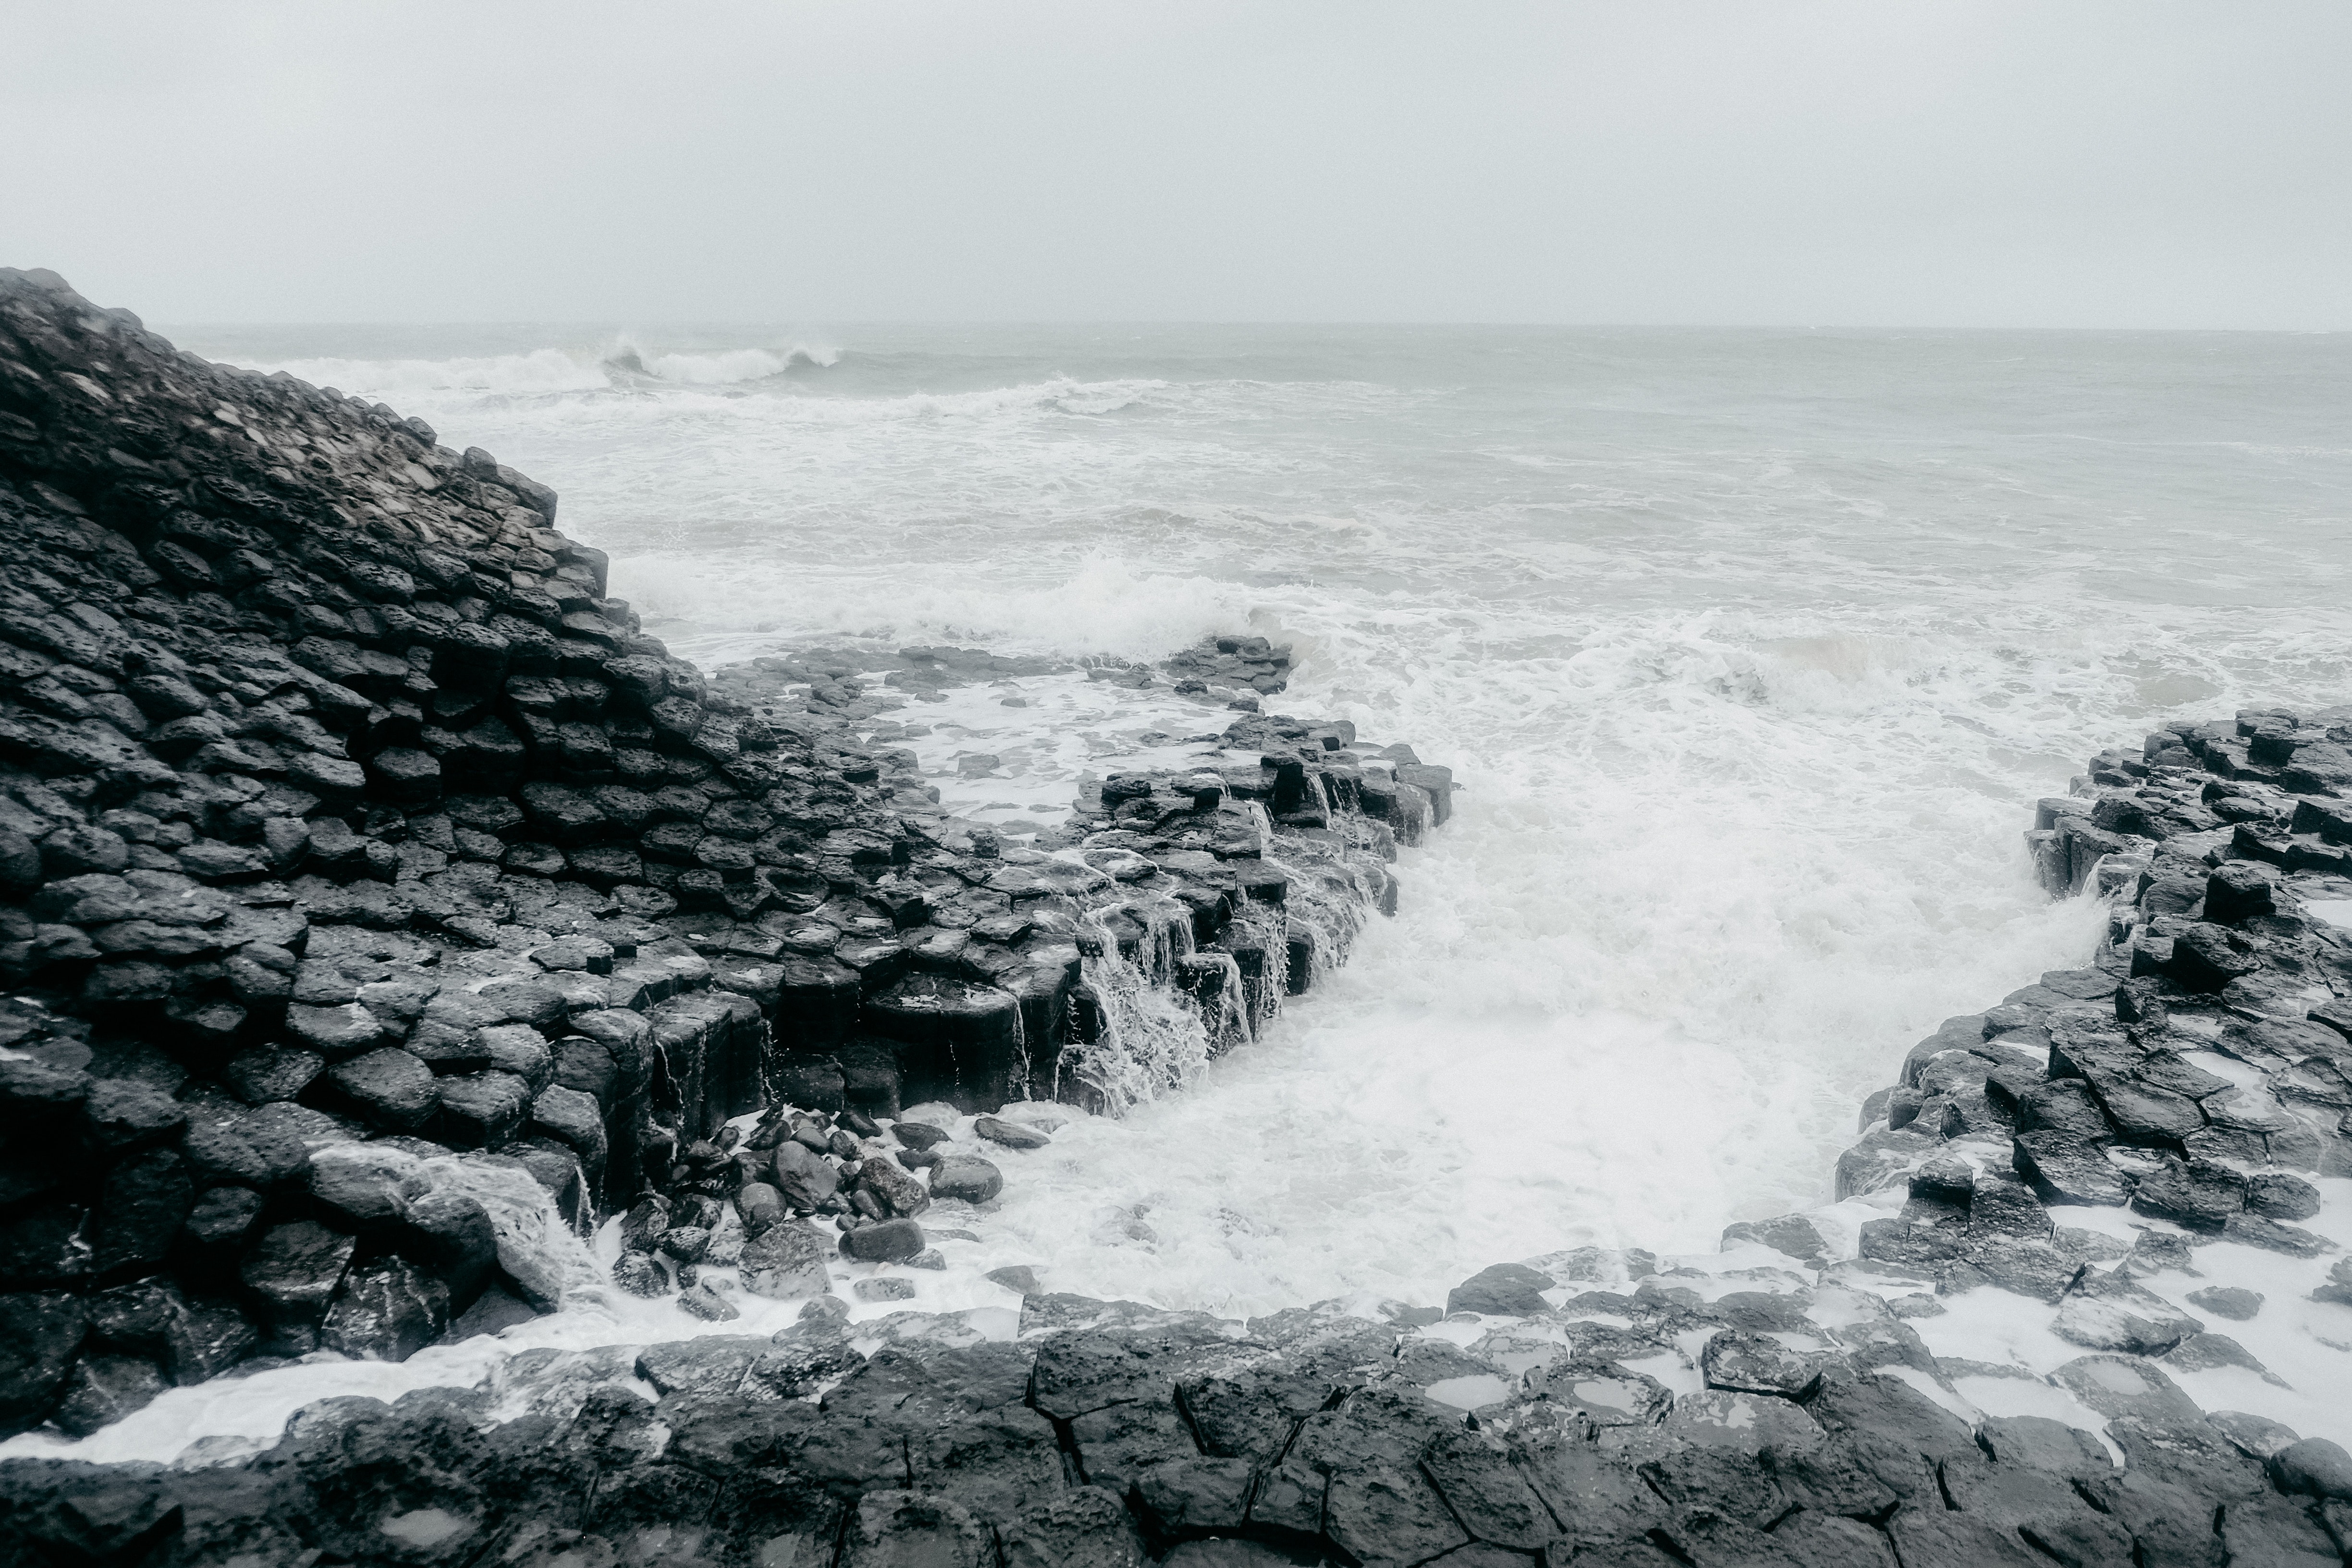
sea, water, coast, wave, shore, rock, ocean, wind wave, sky, atmospheric phenomenon, coastal and oceanic landforms, black and white, cliff, monochrome photography, beach, headland, promontory, klippe, photography, horizon, tide, terrain, monochrome, bay, watercourse, vacation, formation, tide pool